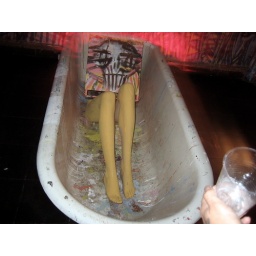
_the girl in the tub